Long Beach Jane Doe

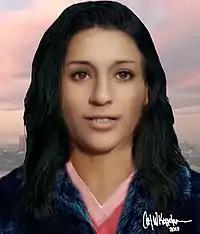
Facial approximation of the victim

The Long Beach Jane Doe (known locally as Jane Doe 40) was an unidentified murder victim whose body was found on May 28, 1974. Her suspected murderer was arrested in 2013, but she has never been identified, despite extensive investigation.